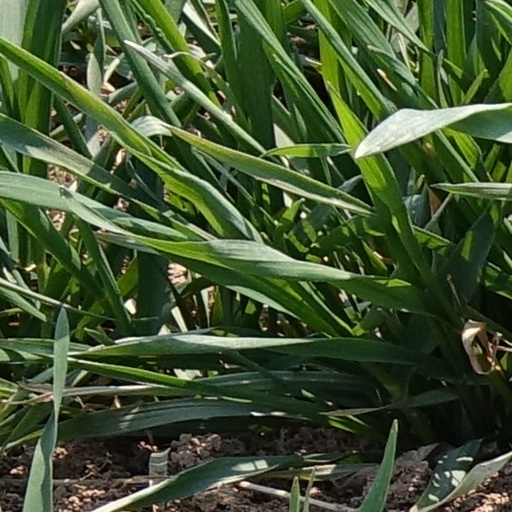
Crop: wheat